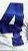
Number: 4